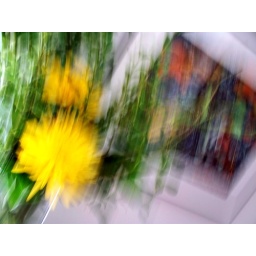
blurry mums in the house by my Koi fish woodcut print